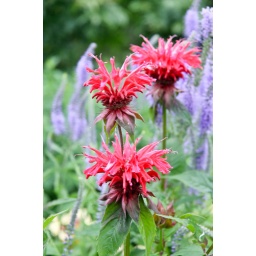
I don't have a clue what this flower is but I just loved it against the purple and green background.